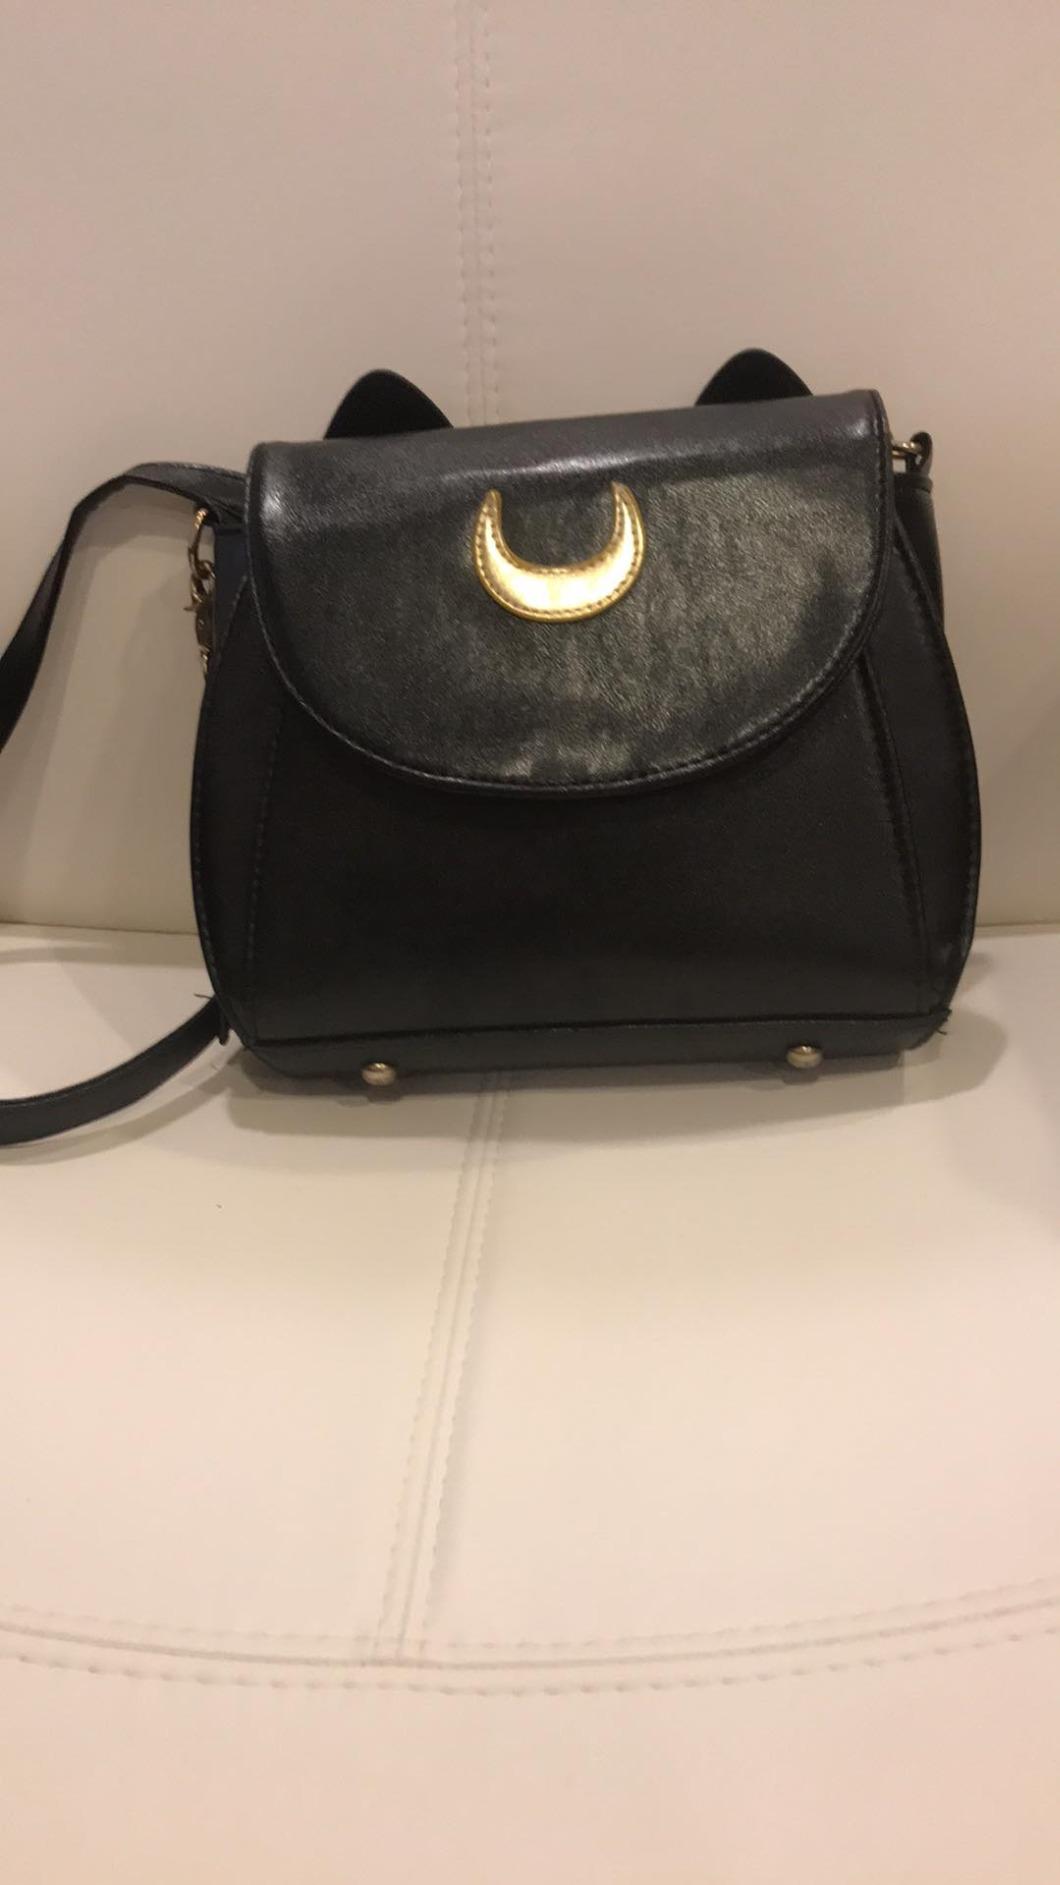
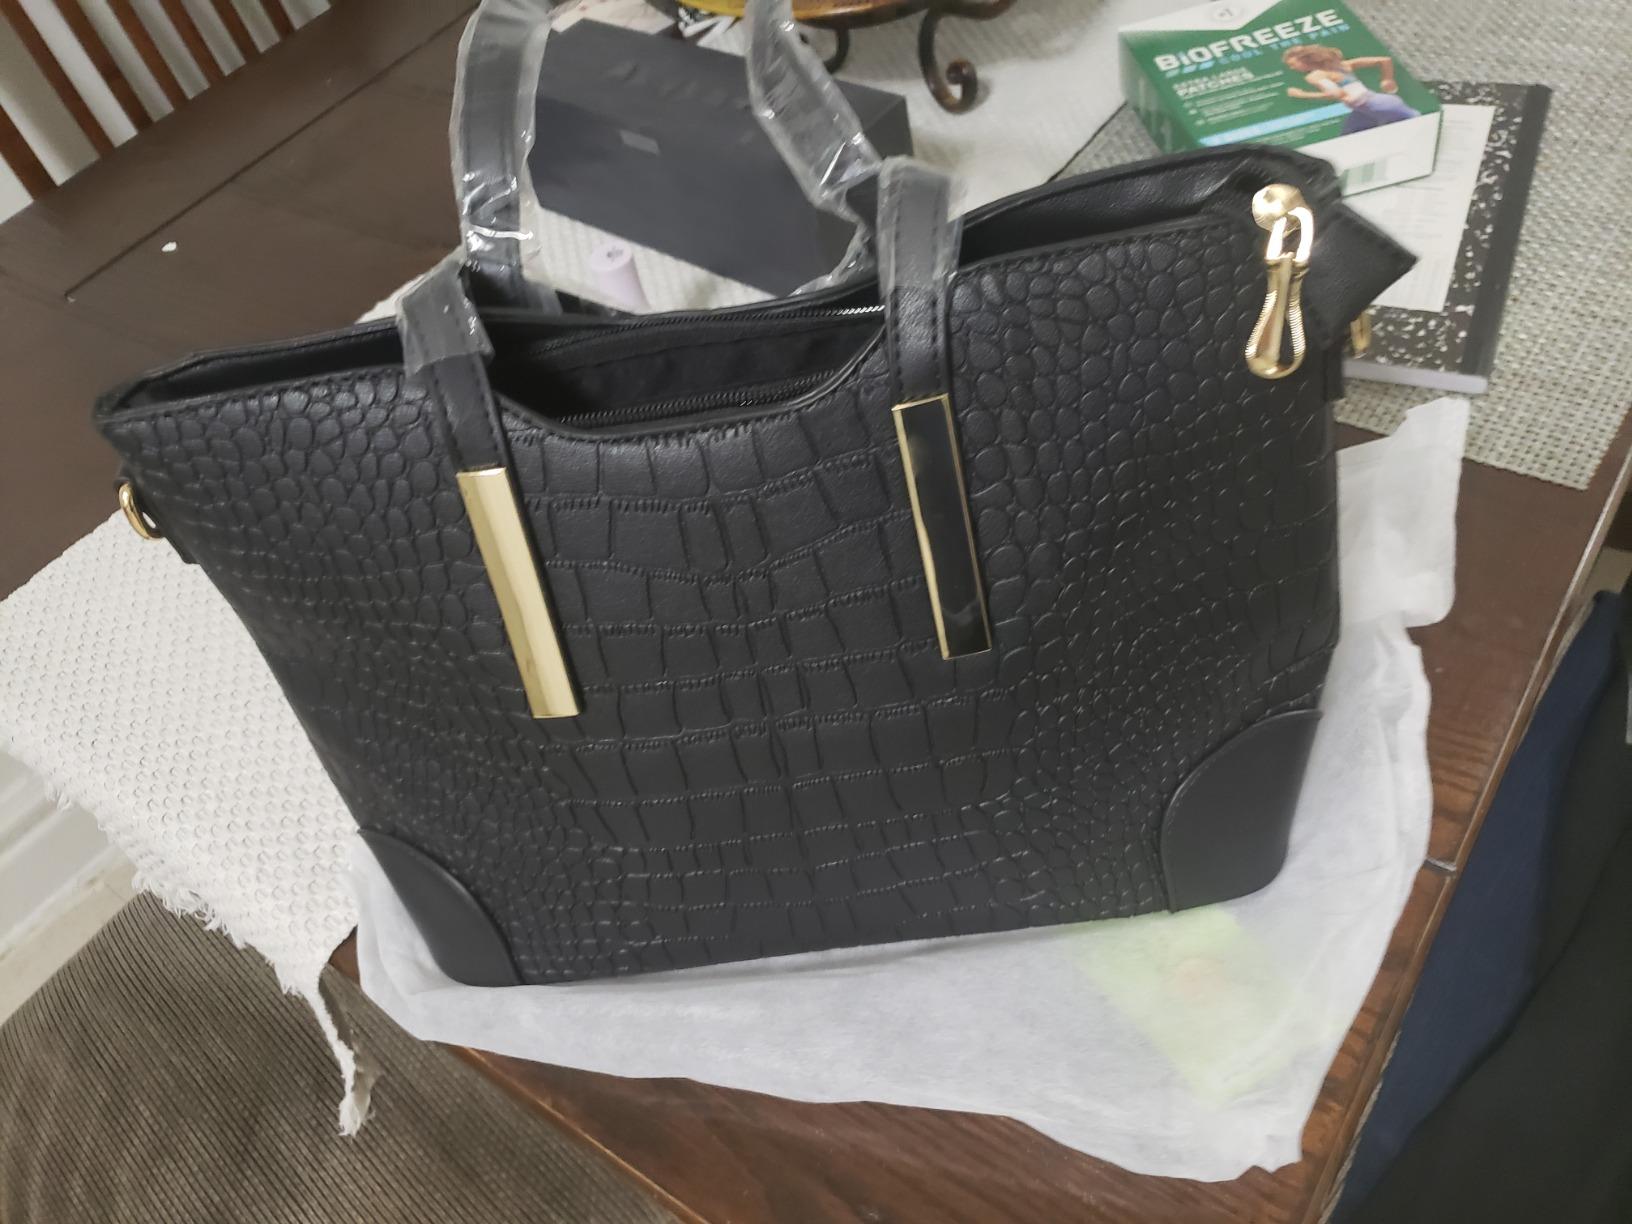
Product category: accessories_handbag
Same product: no